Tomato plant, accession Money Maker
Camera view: horizontal (90 deg, fisheye); turntable rotation: 180 degrees
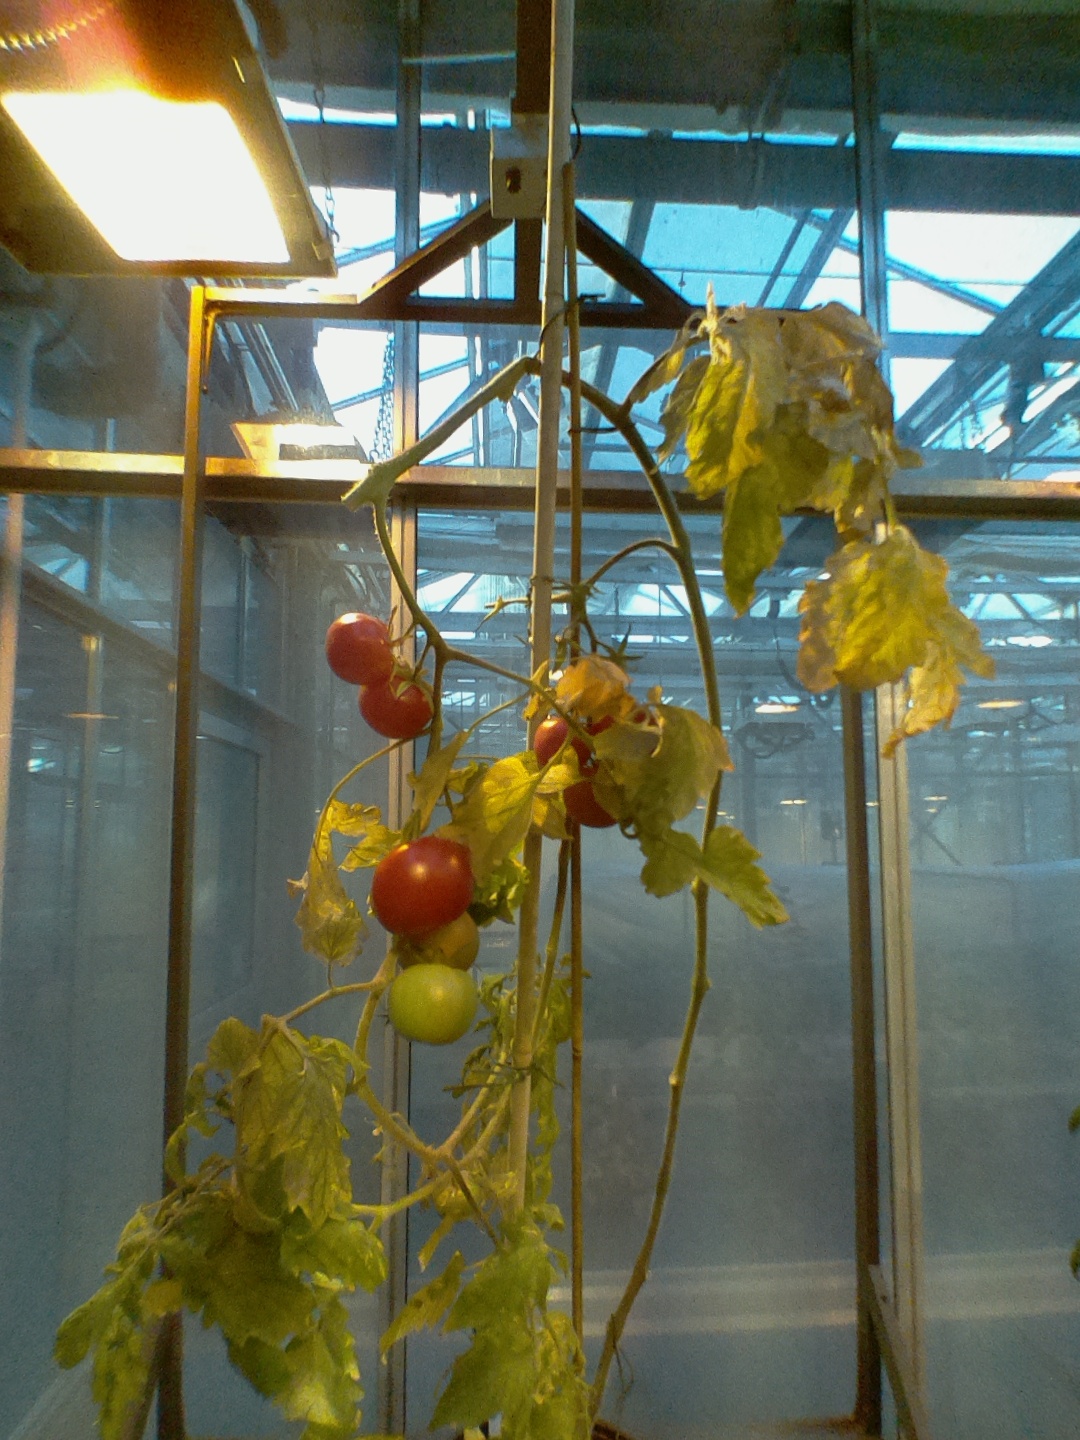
BBCH growth stage 89: 90%-100% of fruits show typical fully ripe color